West Haven, Connecticut

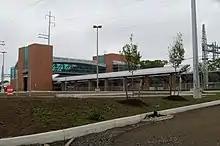
West Haven station

Interstate 95, Connecticut State Route 34 (also known as Derby Avenue), and U.S. Route 1 (the Boston Post Road) run through West Haven, between Orange and New Haven. Route 162, which both begins and ends at Route 1, starts in Orange, passes through West Haven, and ends in Milford. A north-south state road, Route 122, begins in New Haven, comprising Forest Road, a stretch of Campbell Avenue and First Avenue up to the junction with I-95.